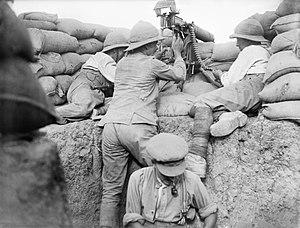
La bataille des Dardanelles, également appelée bataille de Gallipoli, est un affrontement de la Première Guerre mondiale qui opposa l'Empire ottoman aux troupes britanniques et françaises dans la péninsule de Gallipoli dans l'actuelle Turquie du 18 mars 1915 au 9 janvier 1916.